History of Protestantism

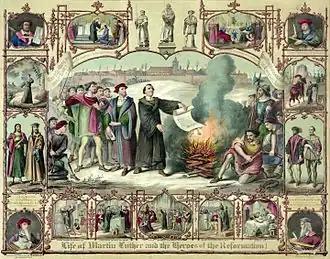
Life of Martin Luther and the heroes of the Reformation.

Martin Luther, John Calvin, and Ulrich Zwingli are considered Magisterial Reformers because their reform movements were supported by ruling authorities or "magistrates". Frederick the Wise not only supported Luther, who was a professor at the university he founded, but also protected him by hiding Luther in Wartburg Castle in Eisenach. Zwingli and Calvin were supported by the city councils in Zürich and Geneva. Since the term "magister" also means "teacher", the Magisterial Reformation is also characterized by an emphasis on the authority of a teacher. This is made evident in the prominence of Luther, Calvin, and Zwingli as leaders of the reform movements in their respective areas of ministry.